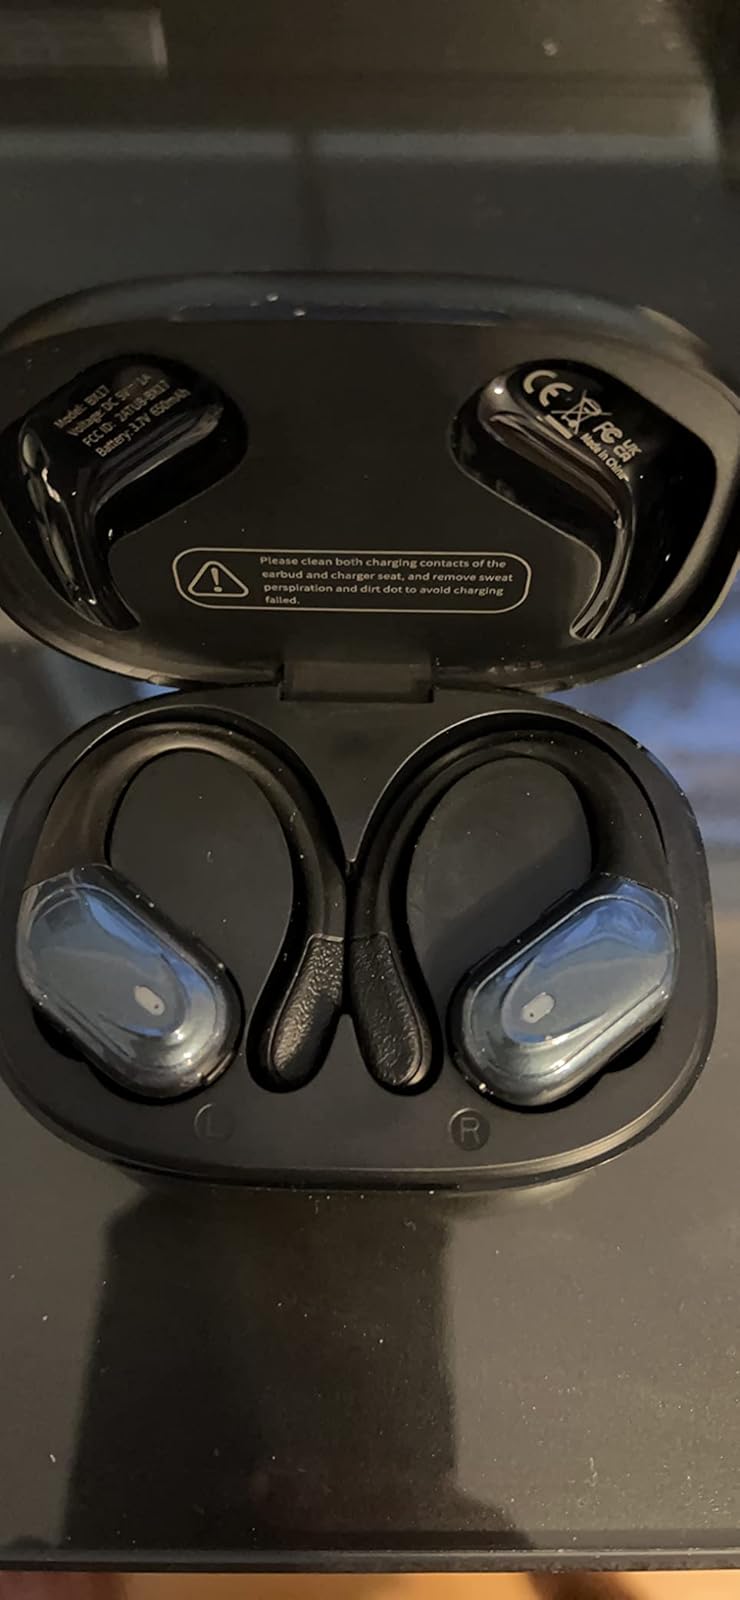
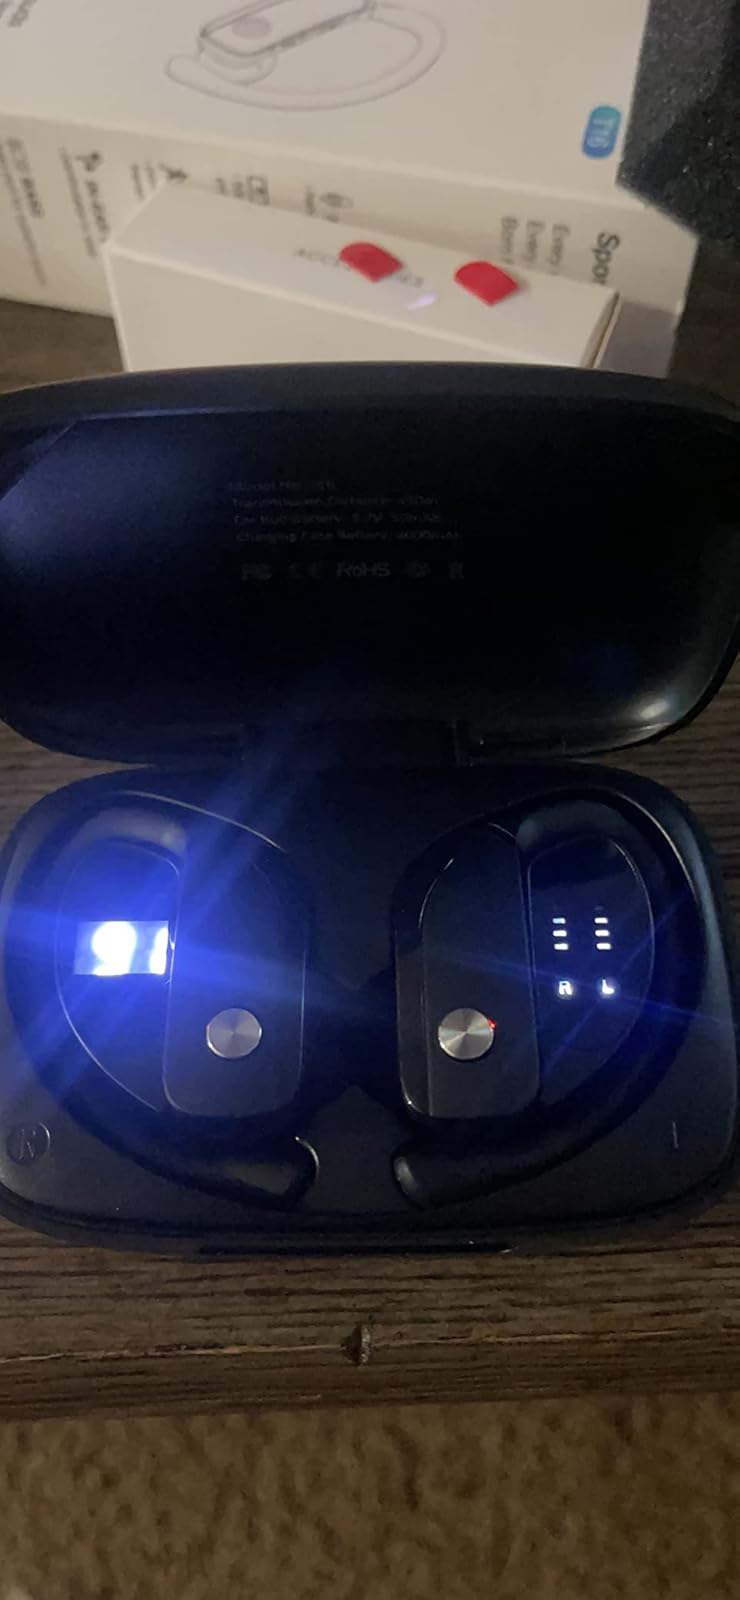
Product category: earbuds
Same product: no